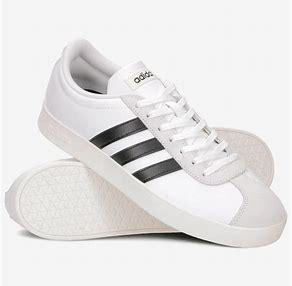
Brand: Adidas
Model: VL Court 2